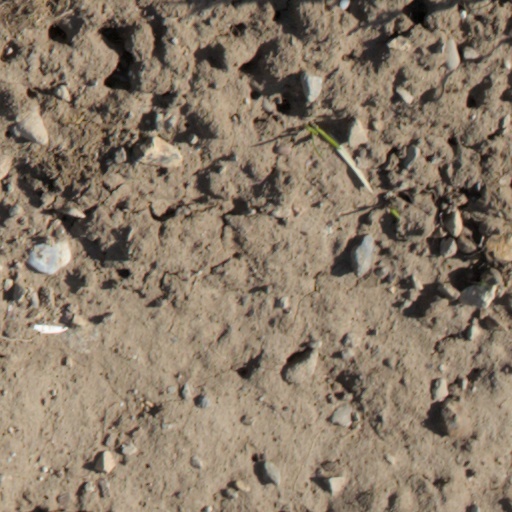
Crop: wheat